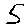
Label: 5